Tower Theater (Pennsylvania)

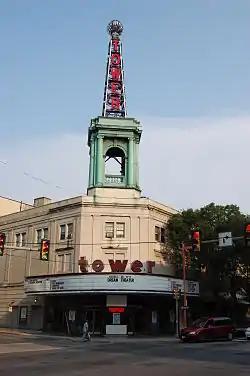
Tower Theater in August 2007

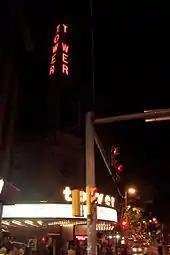
The nighttime scene outside a Kelly Clarkson concert at the Tower Theater in October 2007

The Tower Theater, built in 1927, was opened the following year by John H. McClatchy as one of Upper Darby Township's first movie houses. Located just outside the city limits of Philadelphia, the theater thrived in the busy area that was once the most highly traveled route to Center City from the west. In its early years, Tower Theater showed both vaudeville acts and movies.